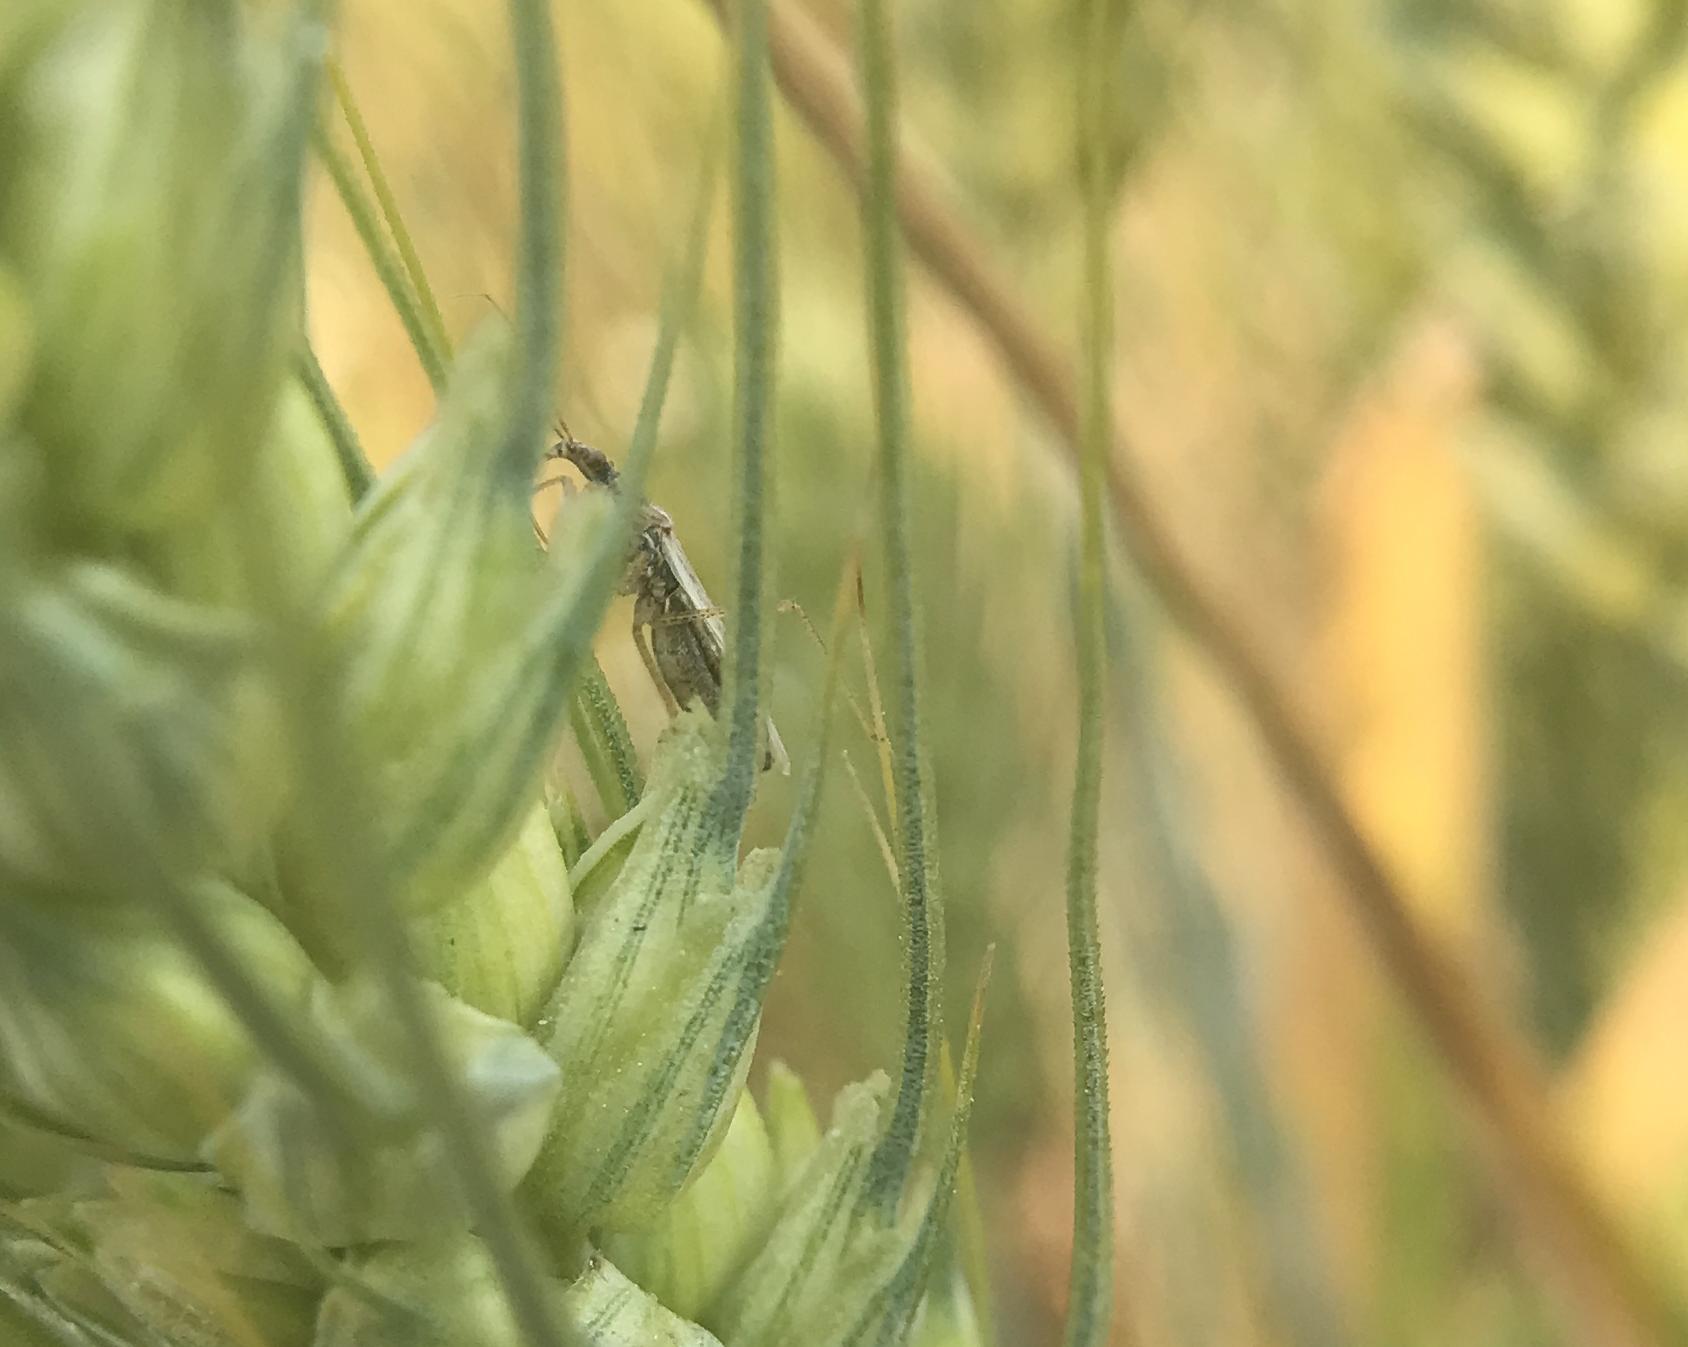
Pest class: predators